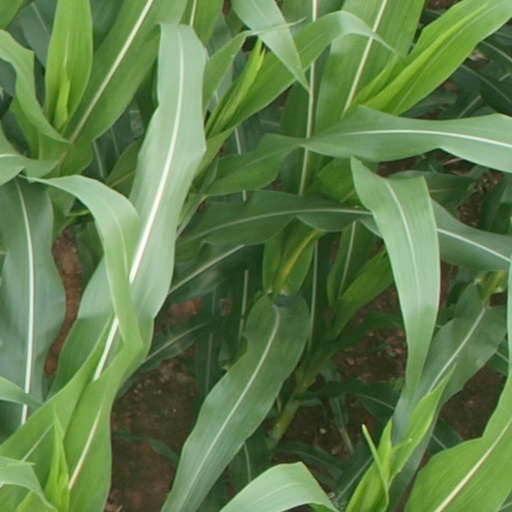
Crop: maize; corn